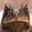
Label: frog